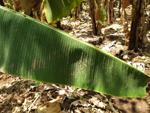
Label: healthy